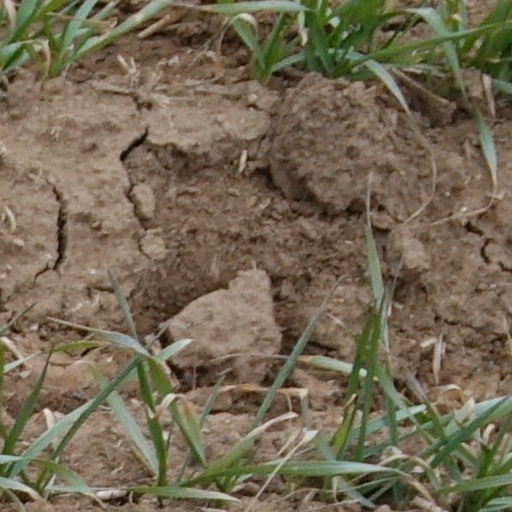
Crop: wheat